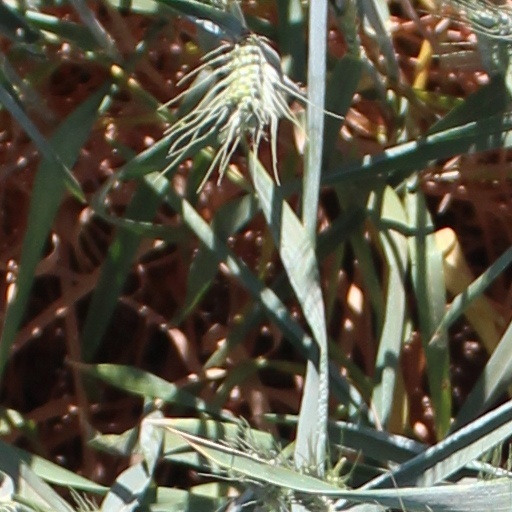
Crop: wheat